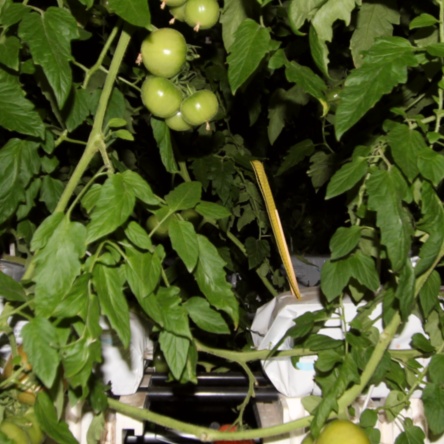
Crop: tomato